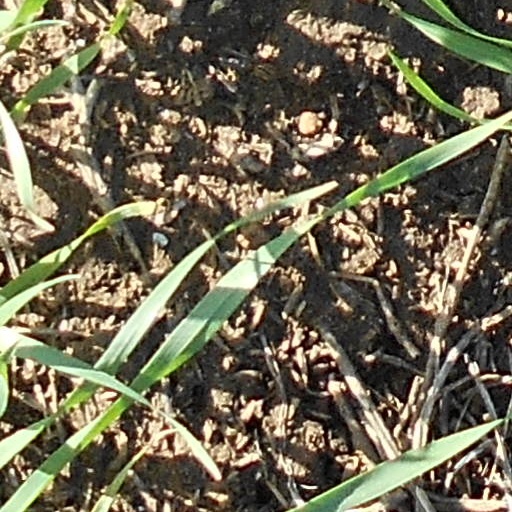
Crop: wheat